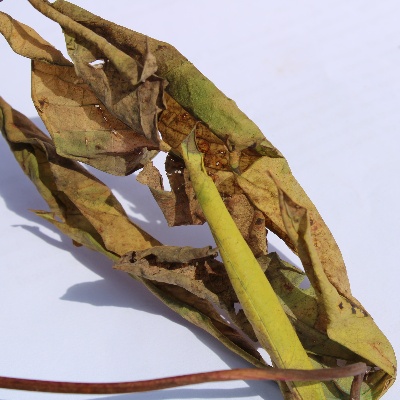
Crop: Cassava
Condition: bacterial blight